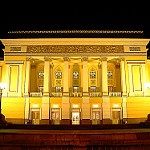
Scene: Outdoor